Skin and Other Stories

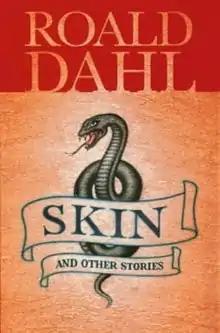
First edition cover

Skin and Other Stories is a collection of short stories written by Roald Dahl, published in 2000 by Puffin Books, a division of Penguin Putnam Books.